Noseley

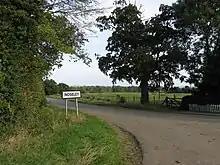
Approaching Noseley - geograph.org.uk - 238815

The name derives from the Old English "NOTHWULF" (male personal name) and "LEAH" (woodland clearing). It was recorded in the Domesday Book of 1086, at which time it had a population of 28. The village was gradually depopulated in the 16th century, due to enclosure and the conversion of the land to pastoral farming. By 1811, the population had dropped to just 2. In 2004 the parish had an estimated population of 40.